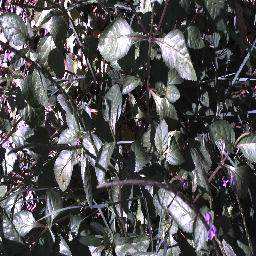
Label: snake_weed